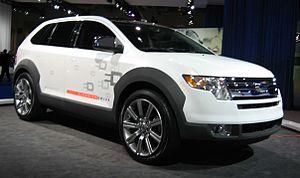
Le Ford Edge est un crossover de la marque américaine Ford, produit depuis octobre 2006. Il est le premier représentant du segment des crossovers dans la gamme de Ford. Il a été présenté lors du Salon de Détroit en janvier 2006.